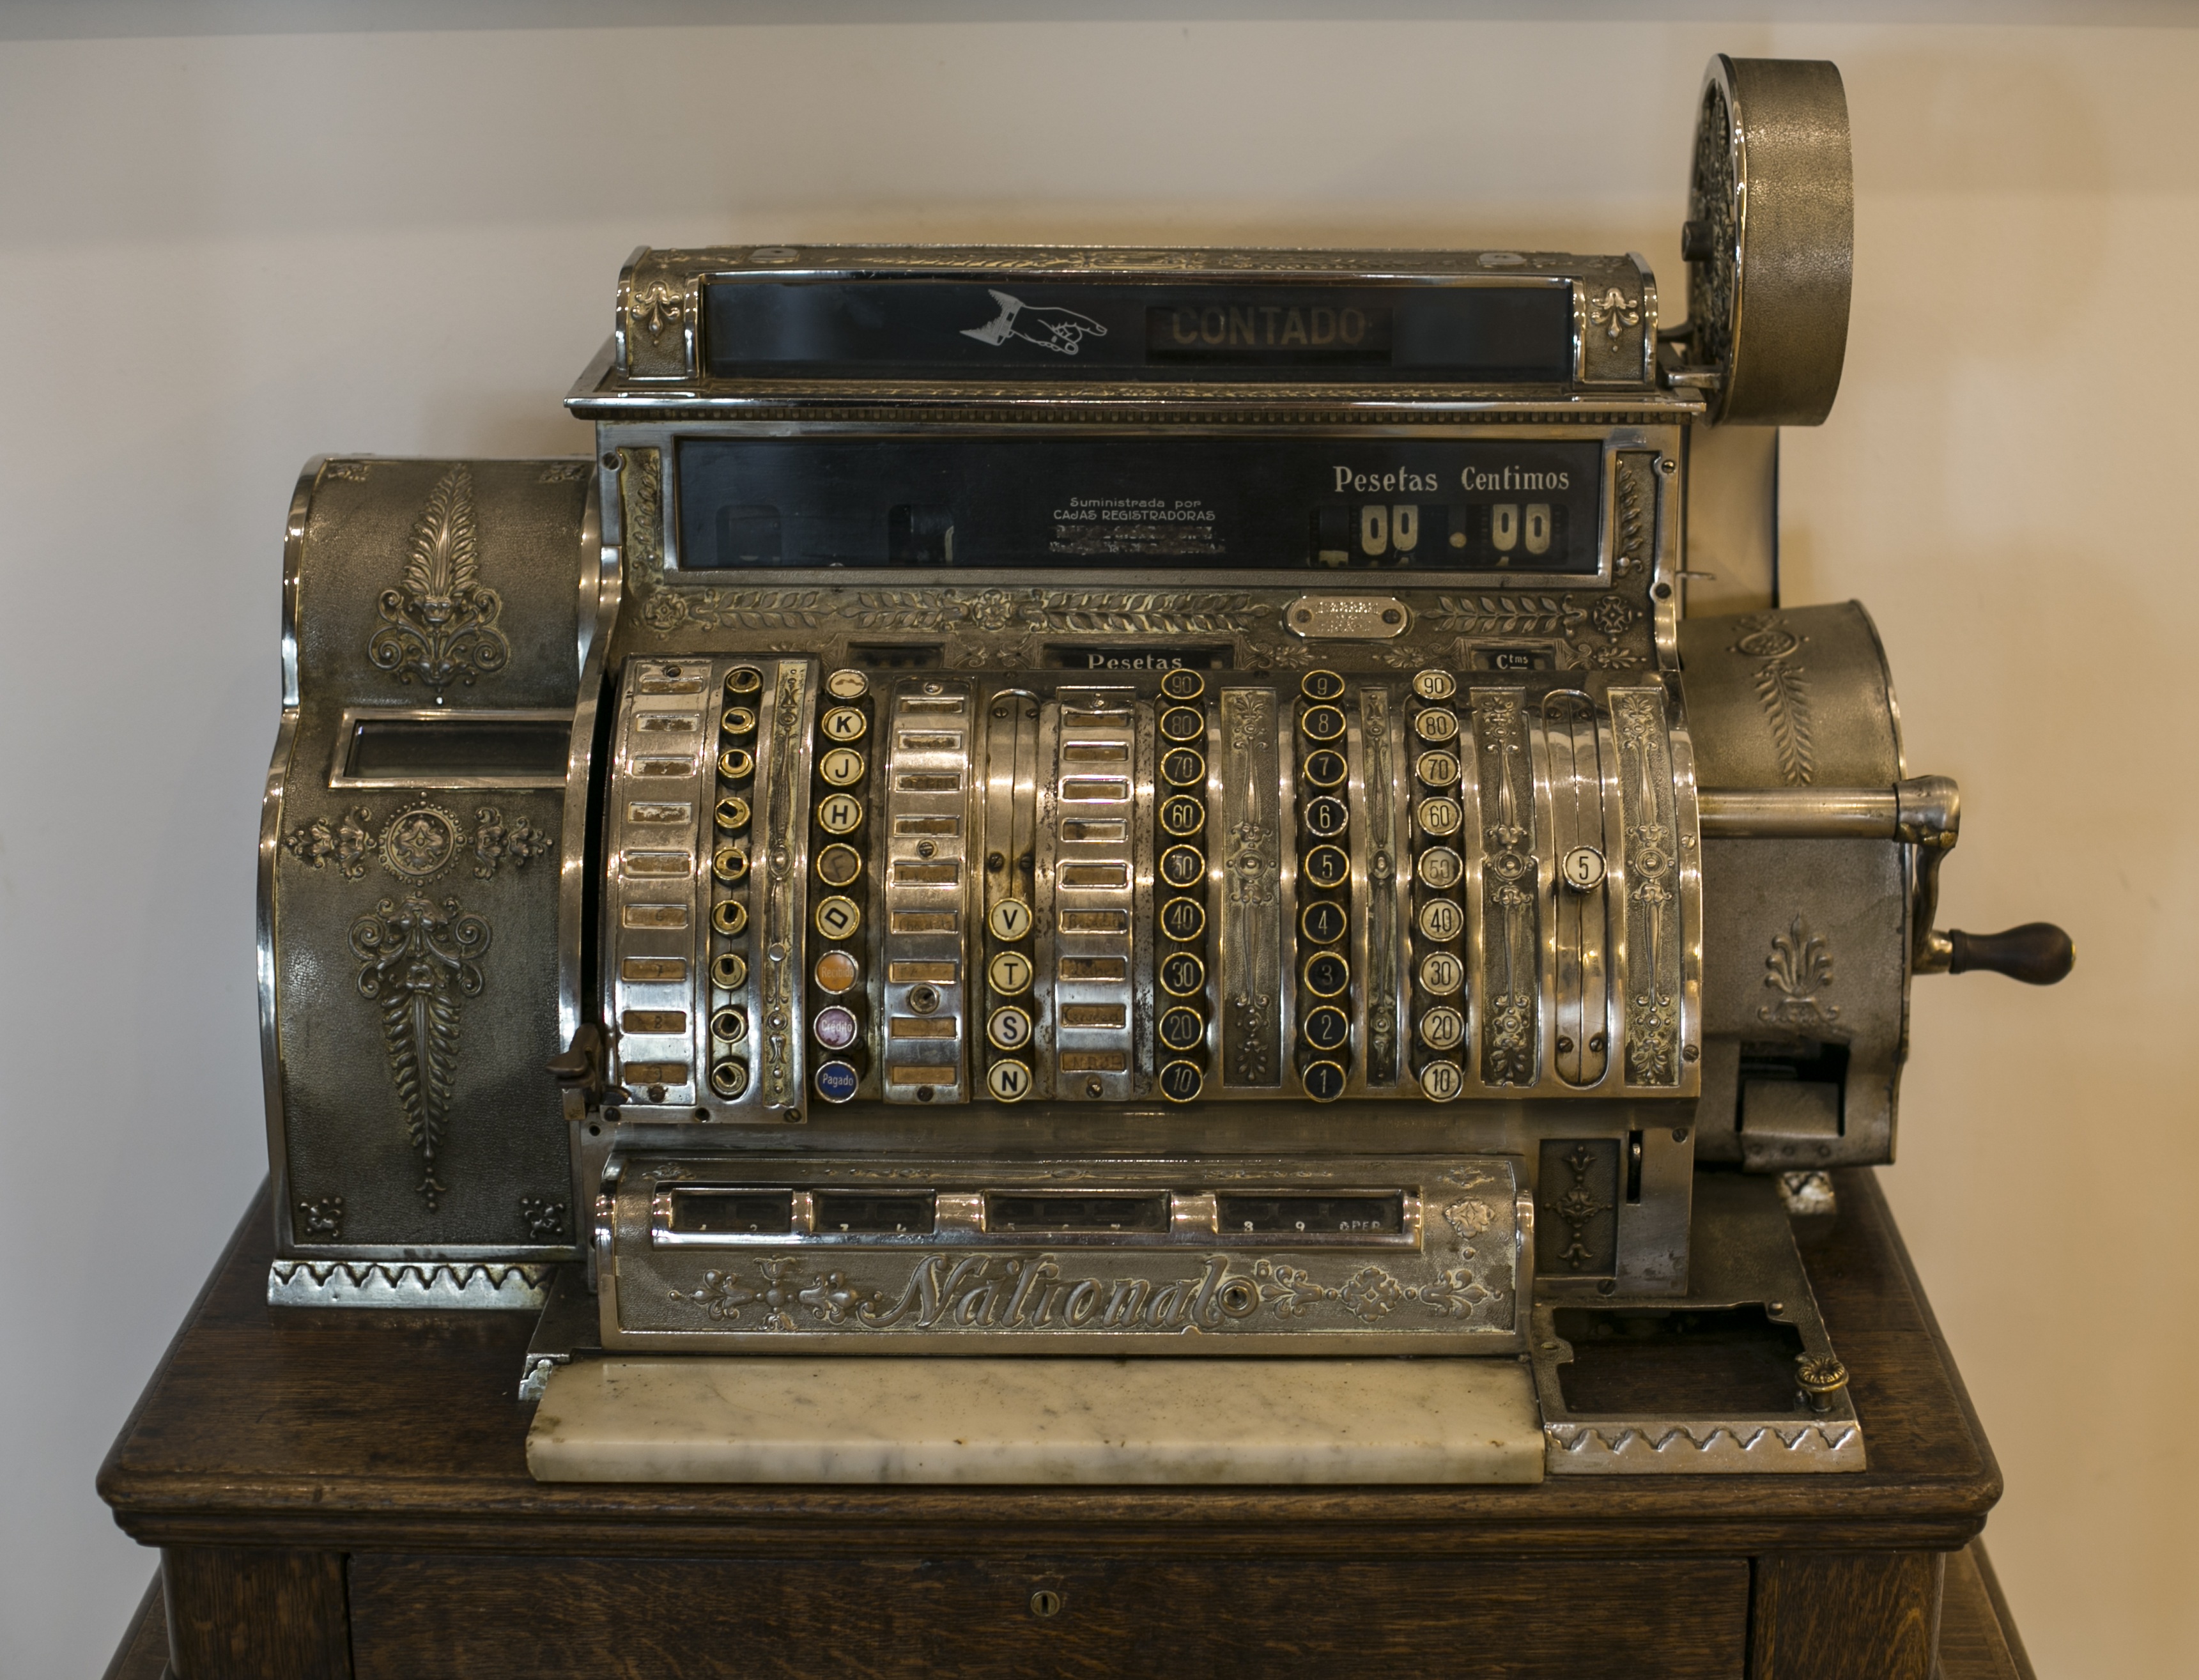
vintage, antique, old, metal, money, machine, cash register, antiques, box register, collector, old adornment, machine register